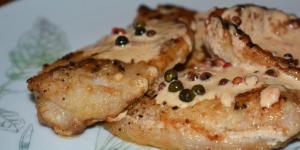
escalopines de cerdo a la pimienta